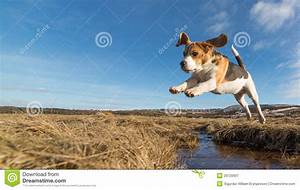
Label: dog